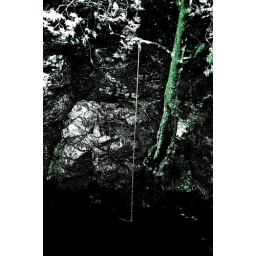
this rope helps you to enjoy more the dives in the cold water of the river